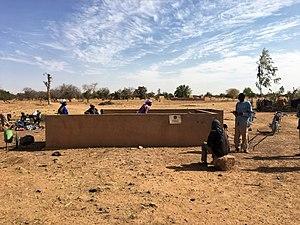
Forage publique de Sam, quartier Yarcé
Sam est un village situé dans le département de Kongoussi de la province du Bam dans la région du Centre-Nord au Burkina Faso.